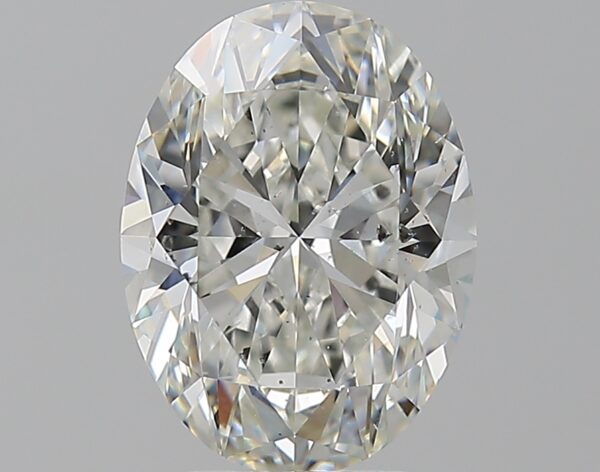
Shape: oval
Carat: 3
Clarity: SI1
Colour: H
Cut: VG
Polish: EX
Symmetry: EX
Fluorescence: N
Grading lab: GIA
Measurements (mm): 10.76 x 8.05 x 5.18